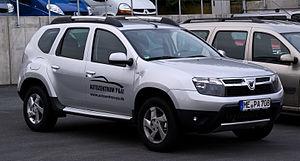
Le Duster est un SUV du groupe Renault vendu sous la marque roumaine Dacia en Europe et sous la marque Renault sur les autres marchés. Il est disponible en version 4×2 et 4×4. Le Renault Duster est le véhicule de la marque le plus produit en 2014.